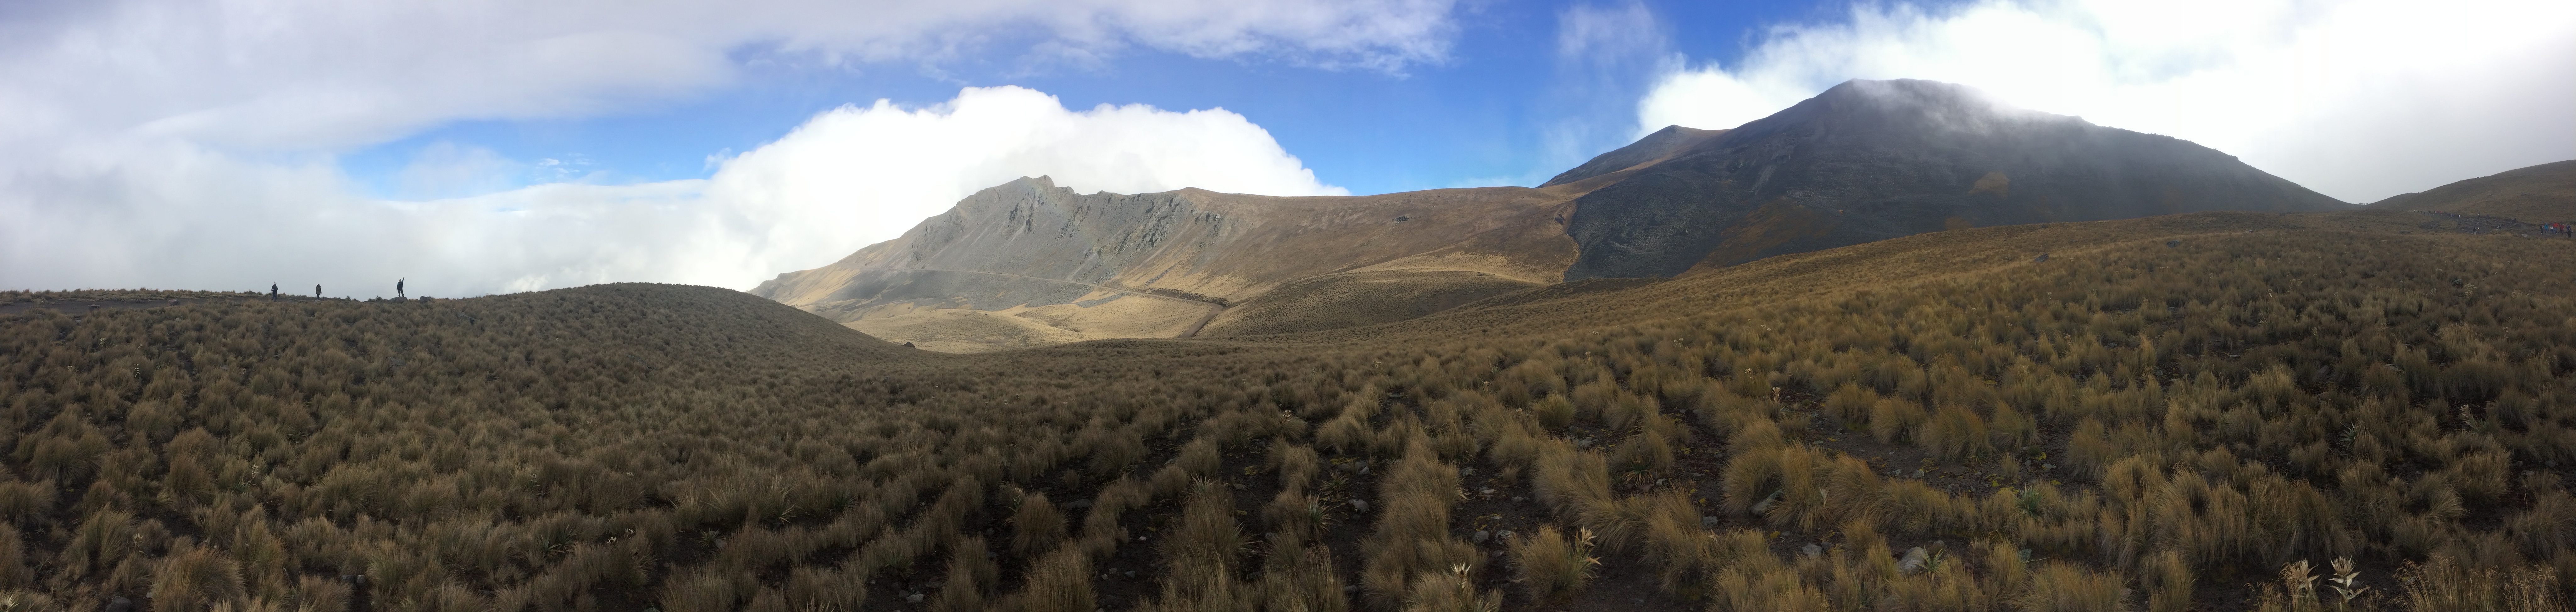
mountain range, formation, badlands, landform, geographical feature